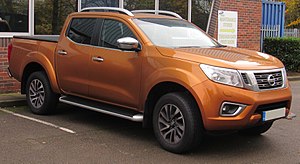
Nissan Navara
Nissan Navara.
Nissan Navara er en terrængående pickup fremstillet af den japanske Nissan-producent siden 1986. Hidtil har fire generationer lykkedes at bringe det samlede antal køretøjer solgt til mere end 4 millioner. Den markedsføres i mere end 180 lande. Disse fire generationer har to mulige variationer: enkelt- eller dobbeltkabine. Navnet på køretøjet kommer fra den nordspanske region Navarra.